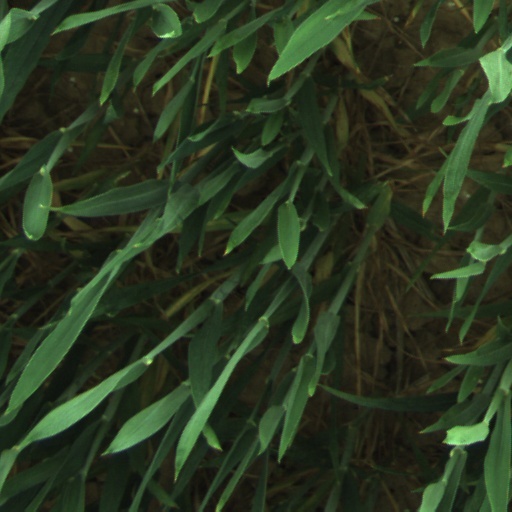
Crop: wheat